Youth orchestra

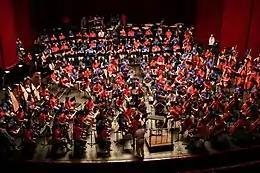
The National Youth Orchestra of China (in red) rehearsing alongside the National Youth Orchestra of the United States of America (in blue)

A youth orchestra is an orchestra made of young musicians, typically ranging from pre-teens or teenagers to those of conservatory age. Depending on the age range and selectiveness, they may serve different purposes. Orchestras for young students have the primary purpose of music education, often led by a conductor who is also a music teacher. Some youth orchestras have been set up by professional symphony orchestras, both as a training ground for future players, and as part of their community outreach program. This is particularly common in the United States, examples including the San Francisco Symphony Youth Orchestra and the New York Youth Symphony.